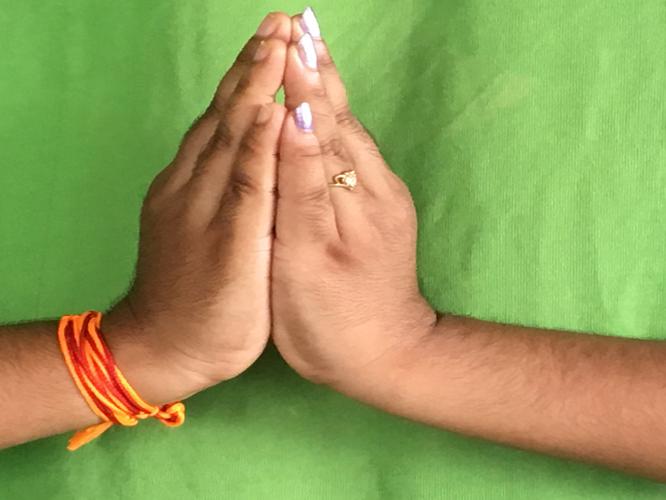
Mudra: Kapotham
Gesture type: double_hand